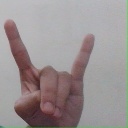
अक्षर: श